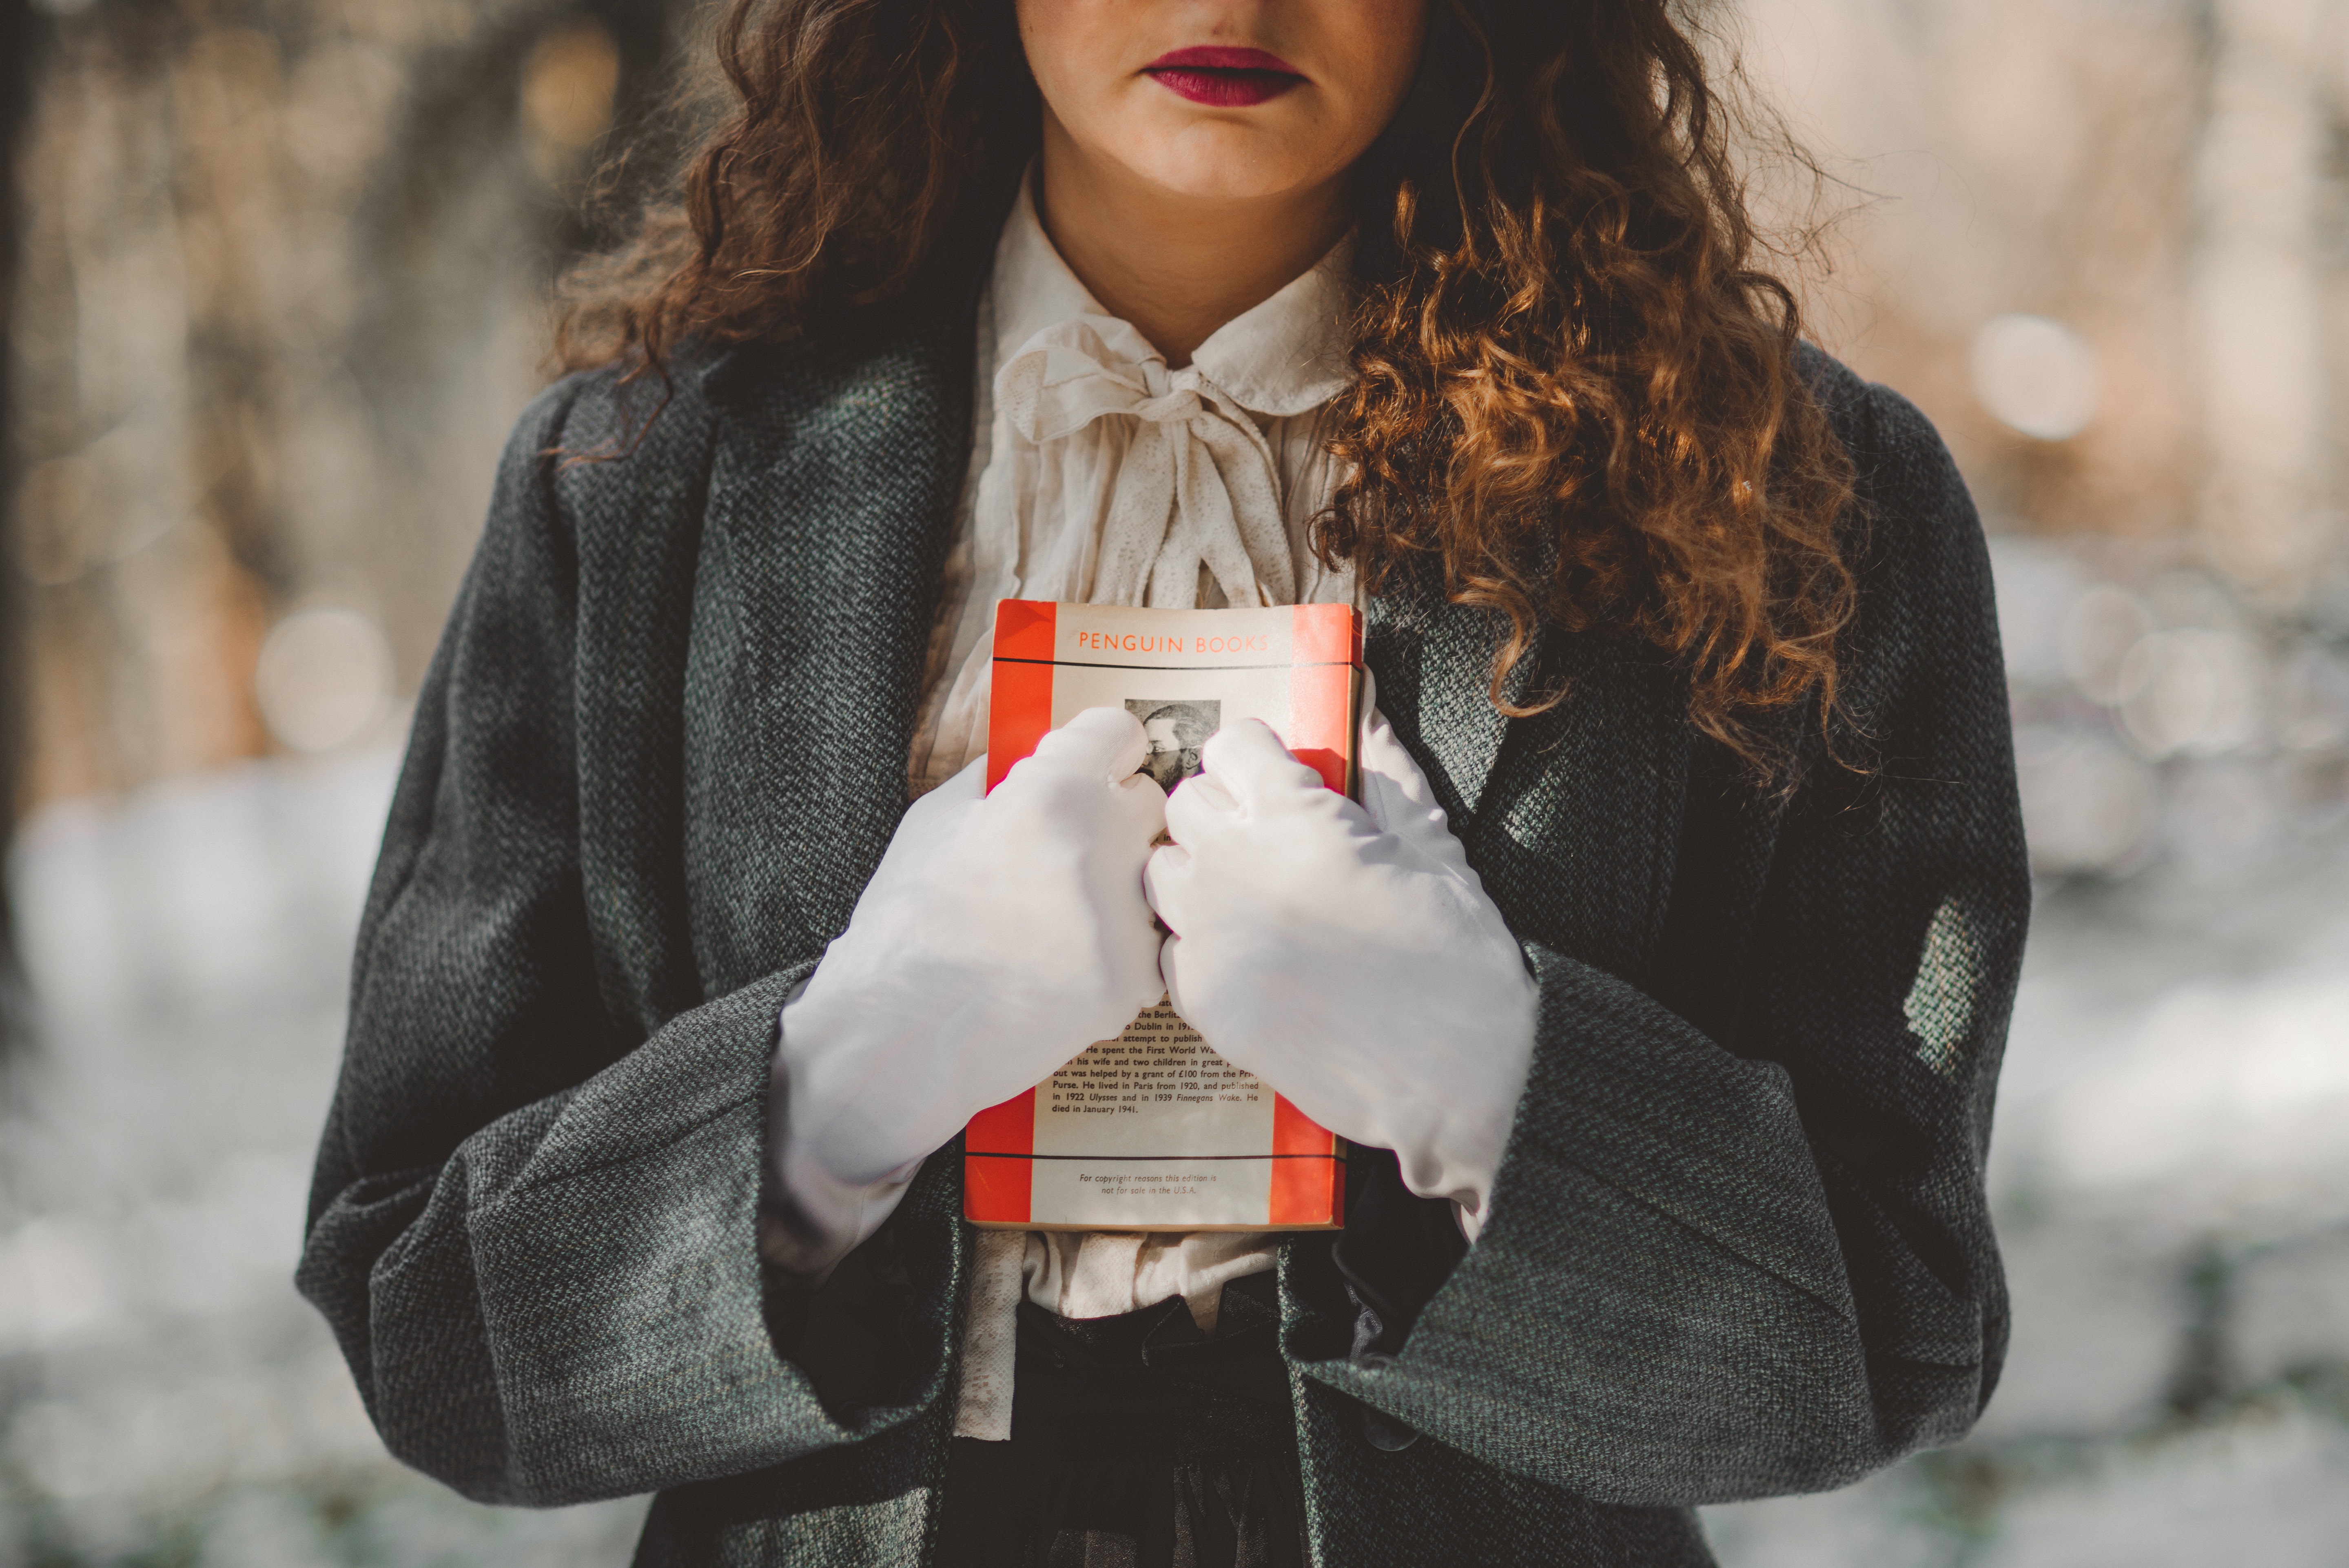
hand, book, person, winter, girl, woman, fur, spring, fashion, clothing, toy, jacket, outerwear, season, textile, photo shoot, fur clothing